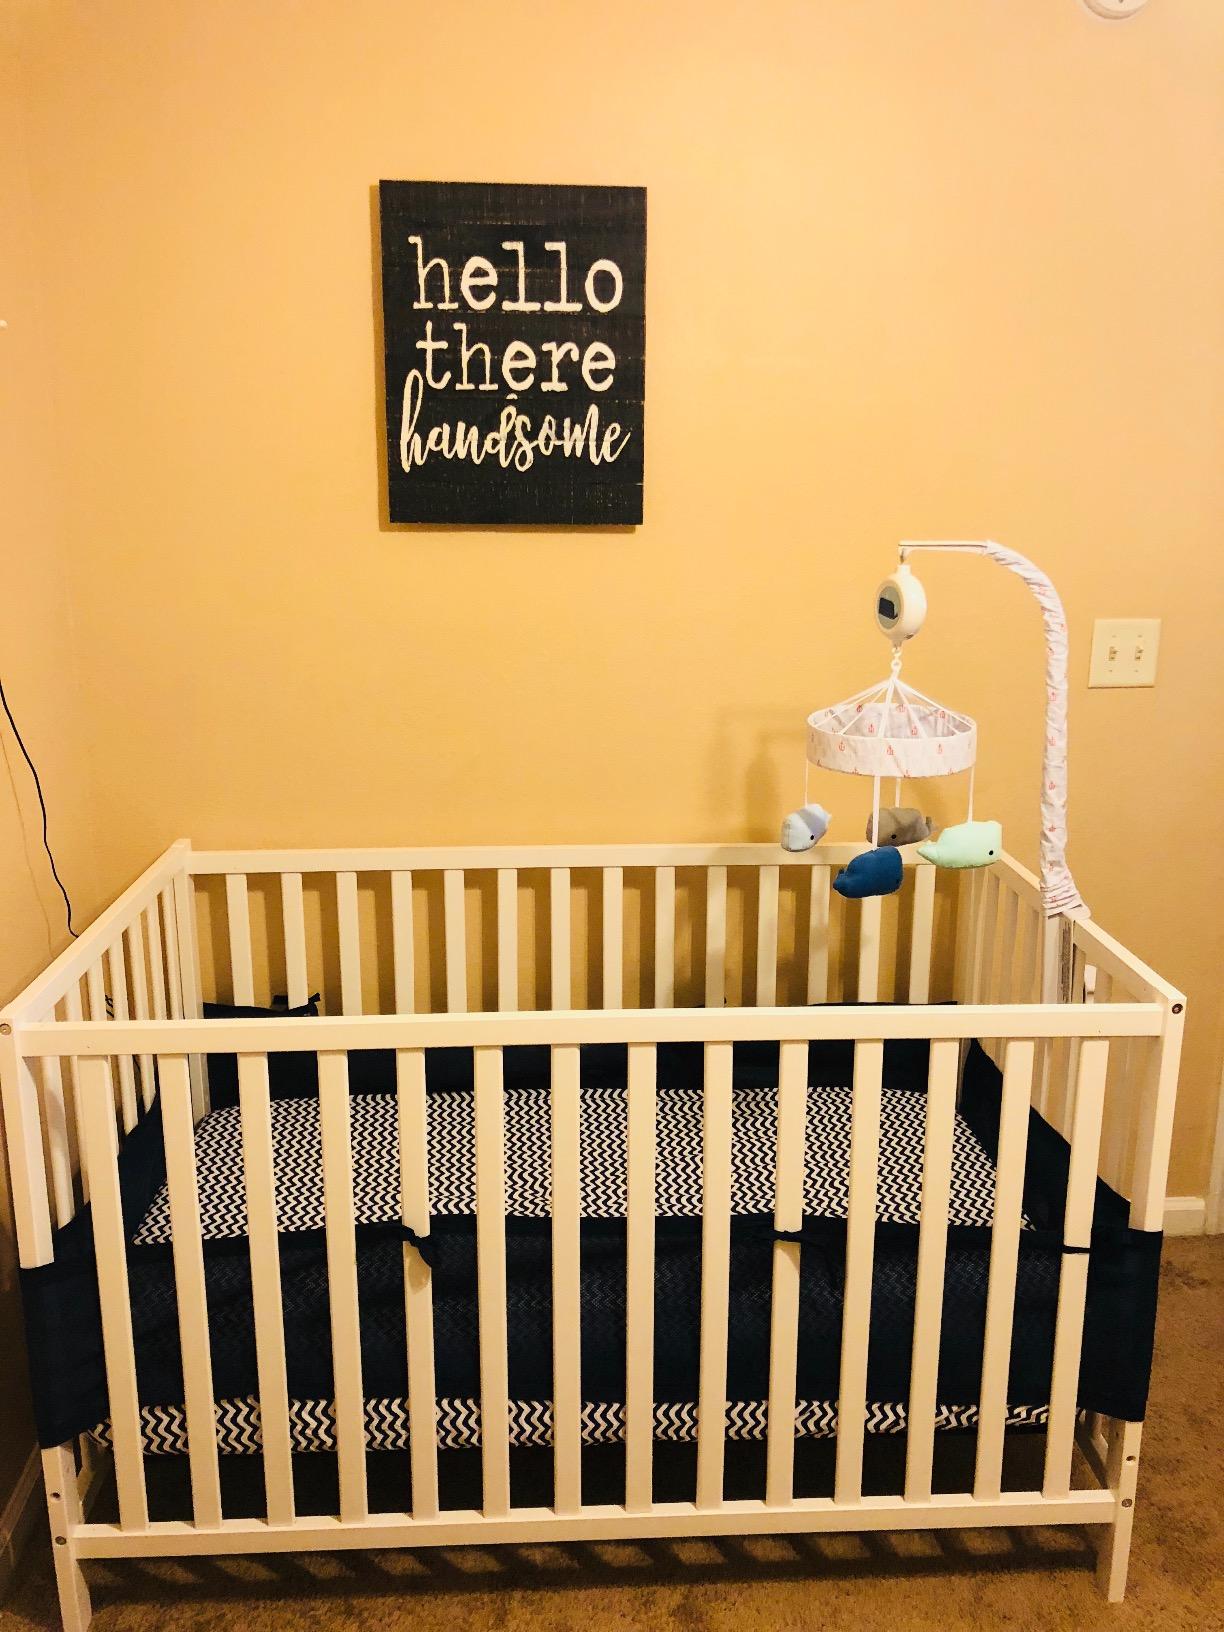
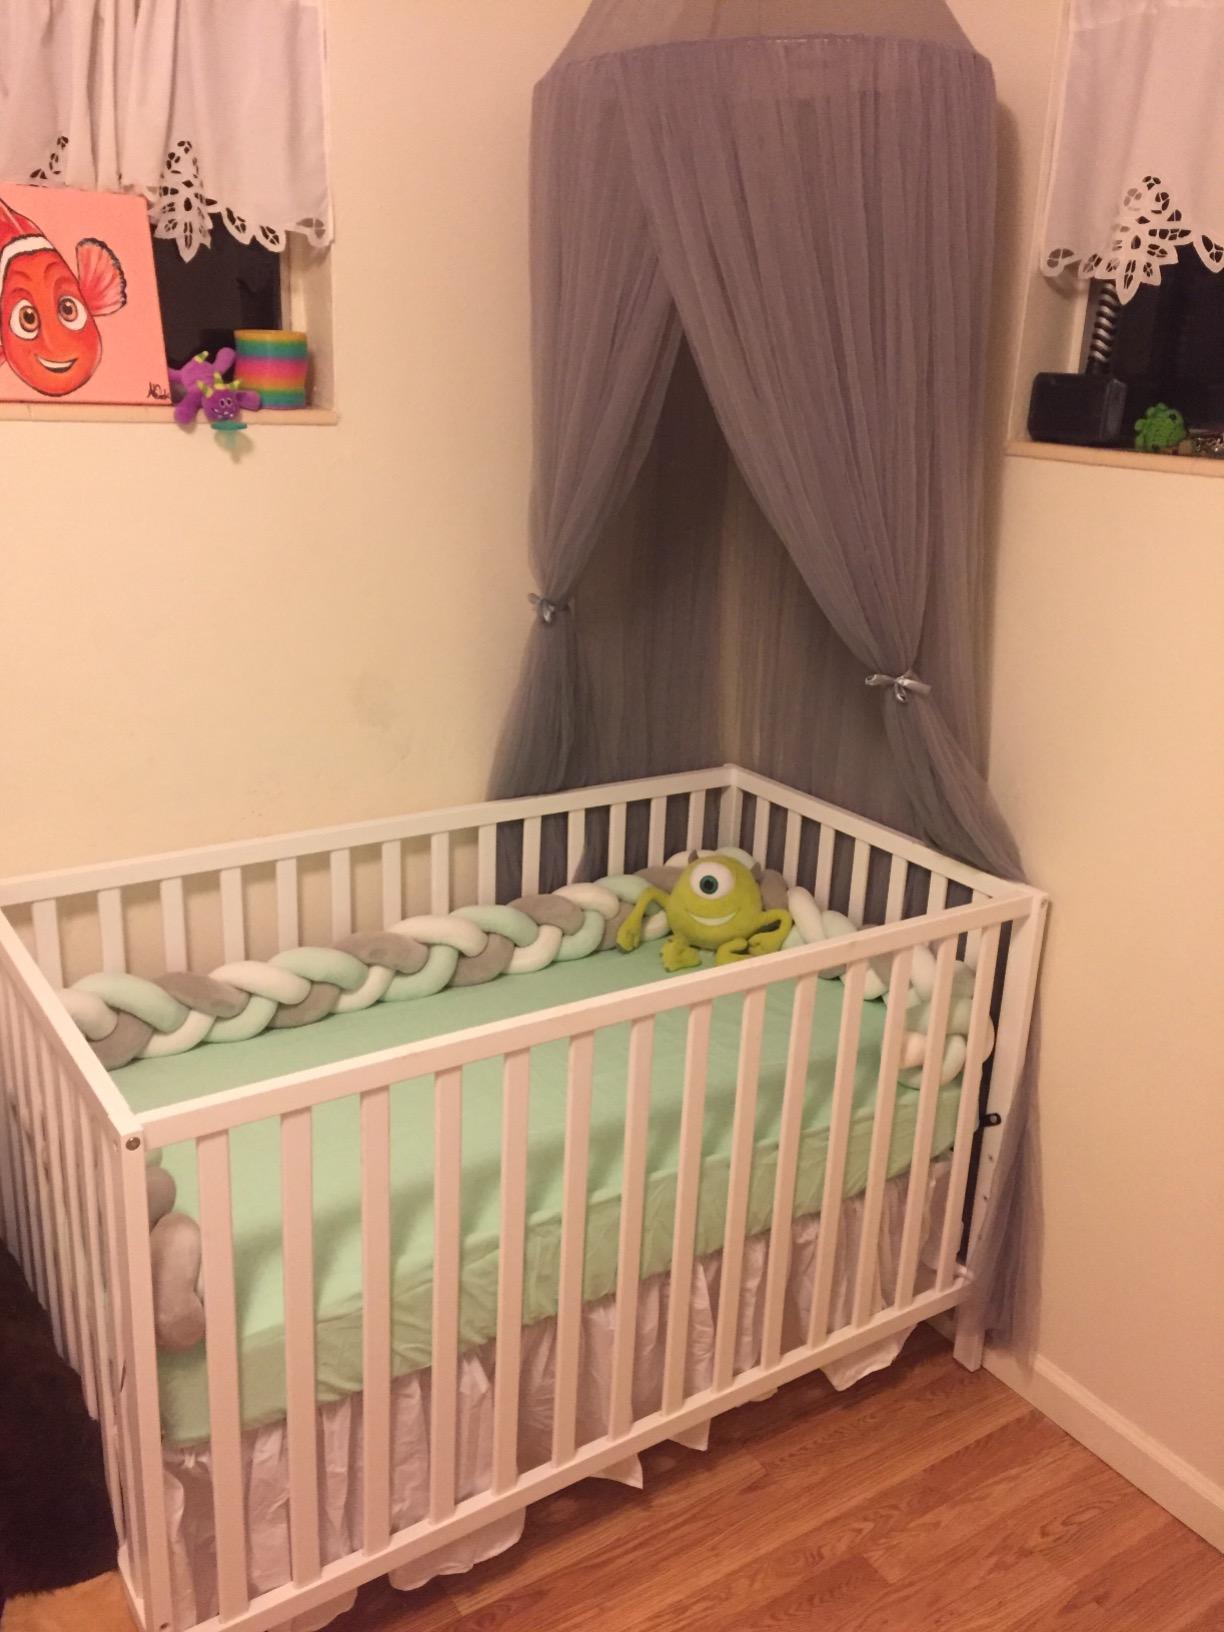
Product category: products_crib
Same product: yes